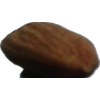
Label: Almonds 1